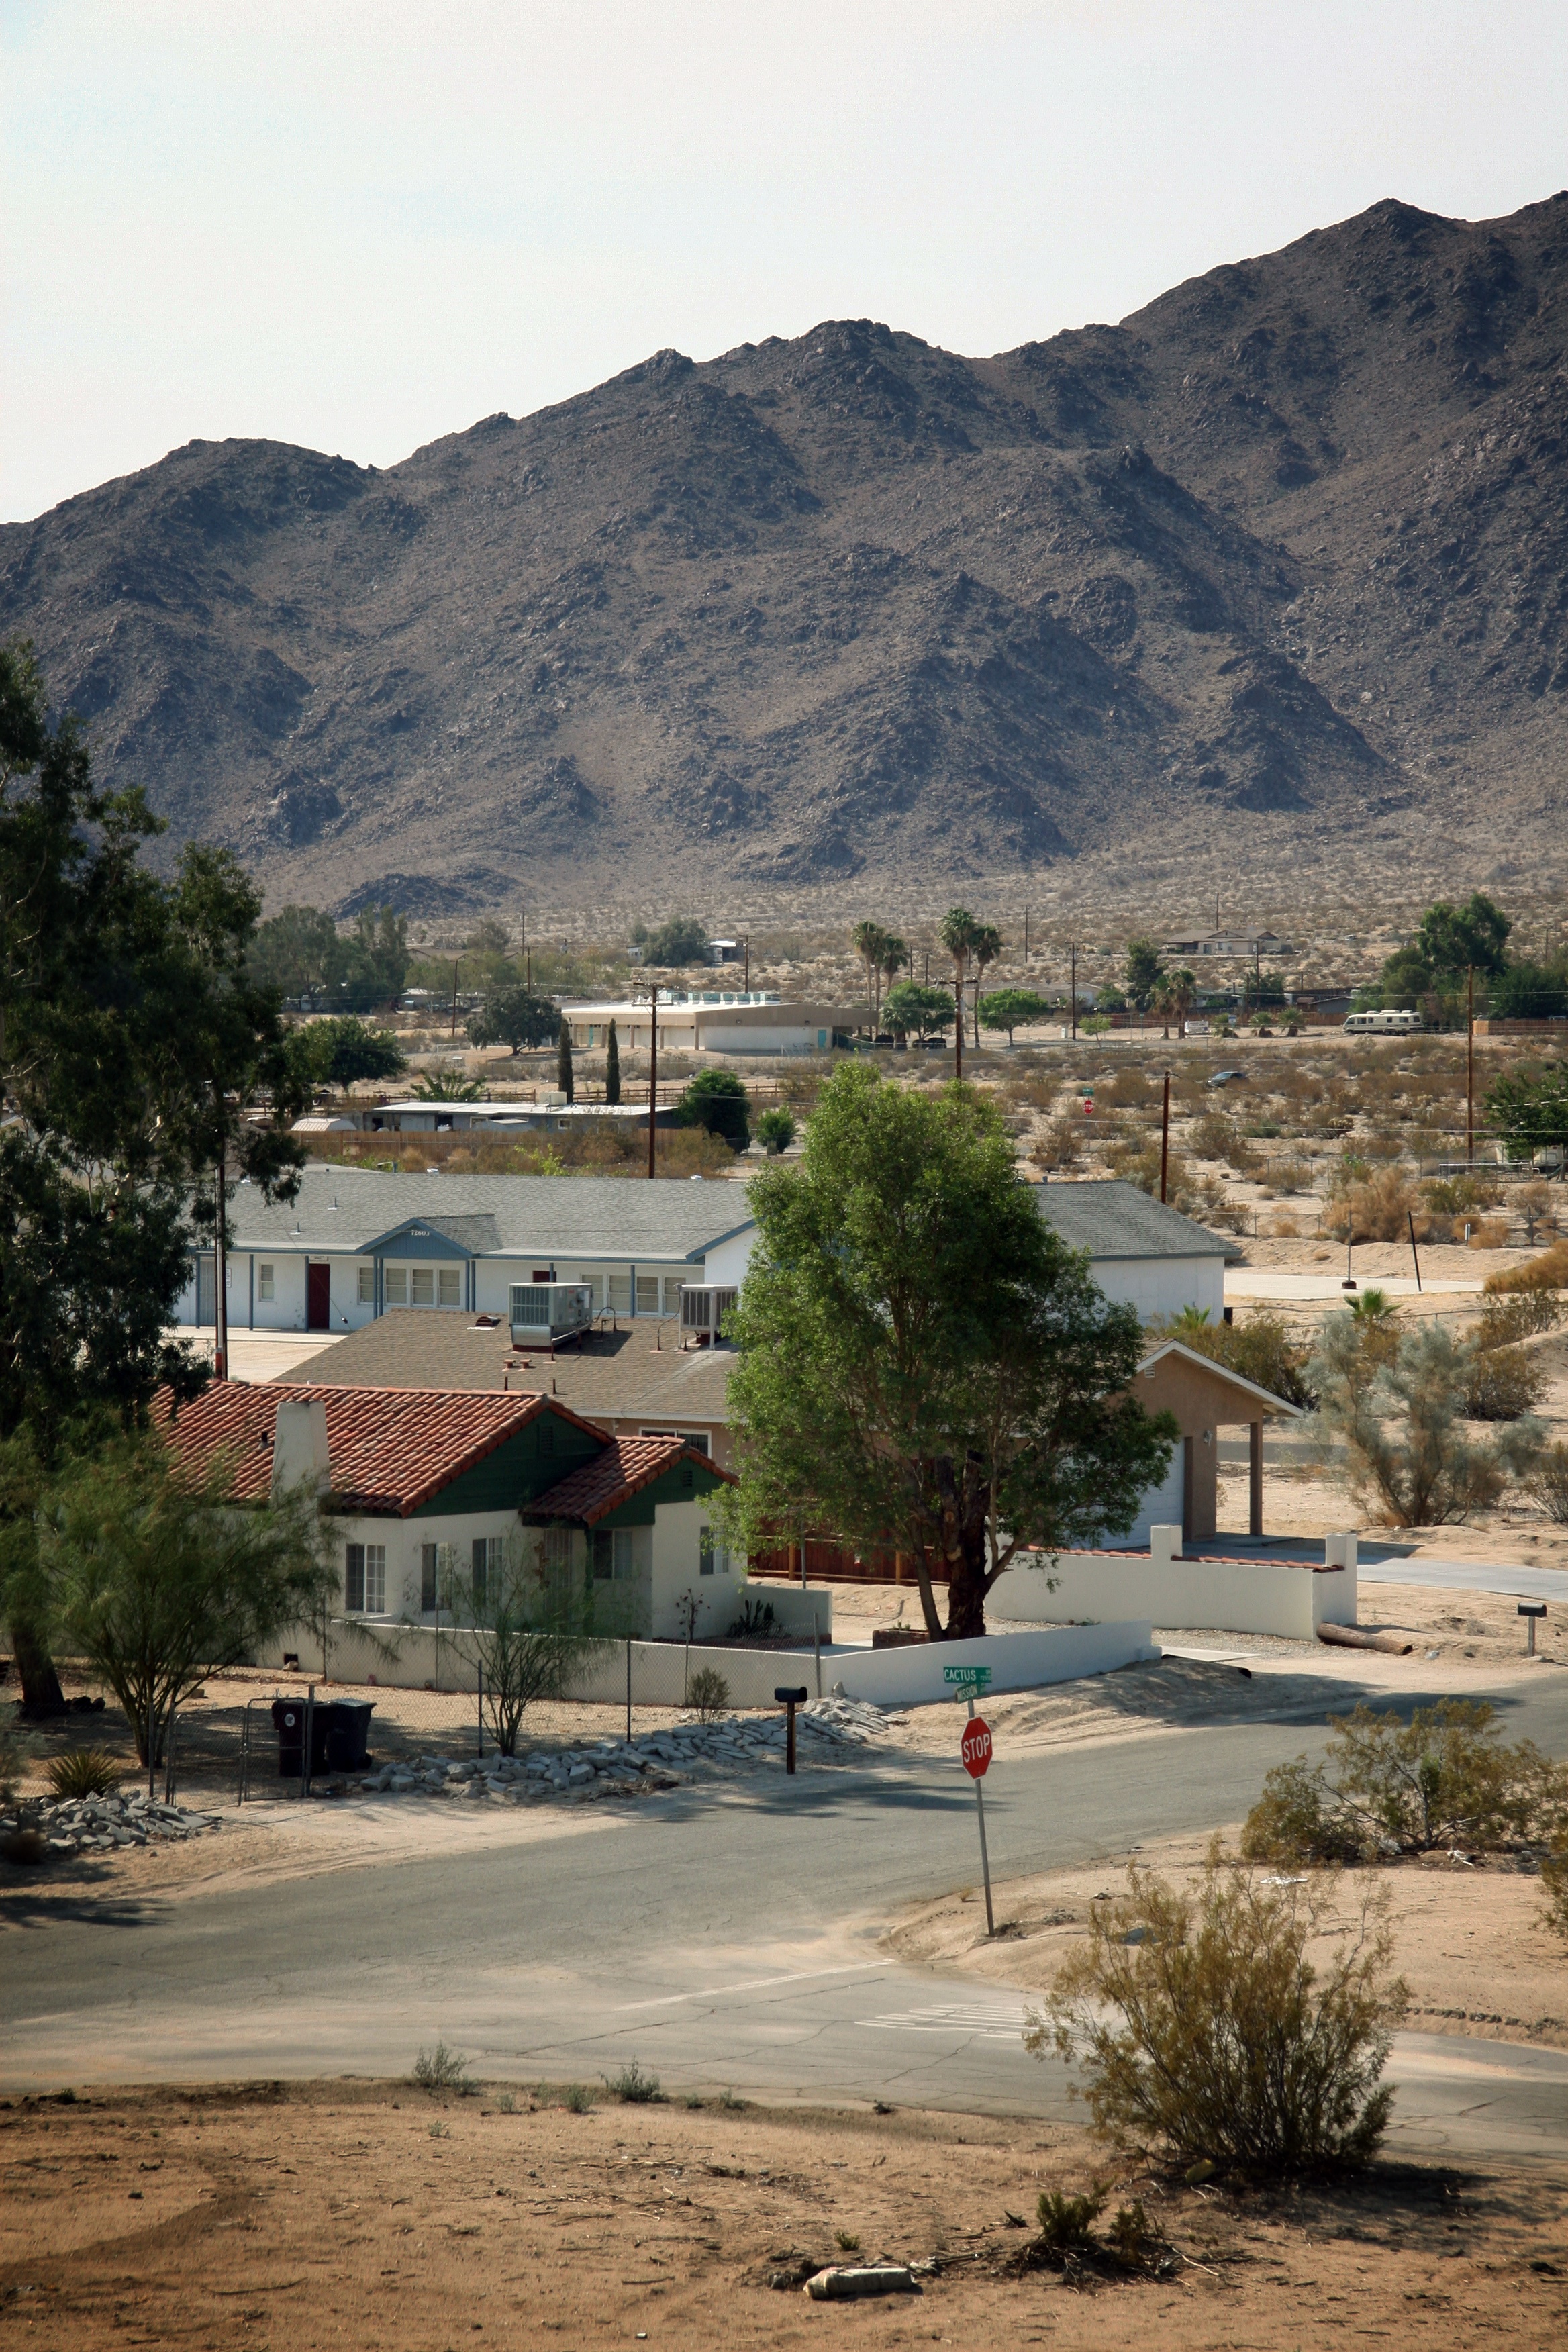
landscape, sea, mountain, lake, town, river, valley, vacation, travel, village, rural area